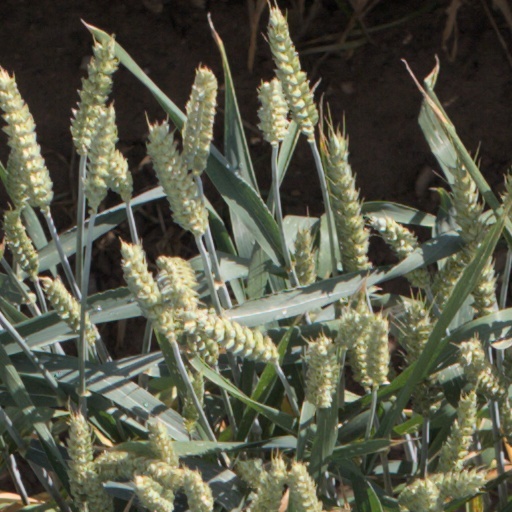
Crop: wheat